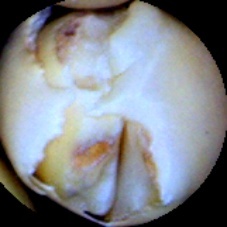
Label: Broken